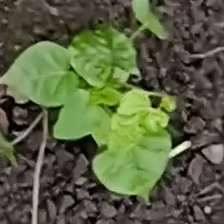
Weed species: Obscure_morning _glory(Ipomoea obscura)